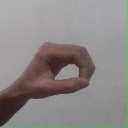
अक्षर: औ